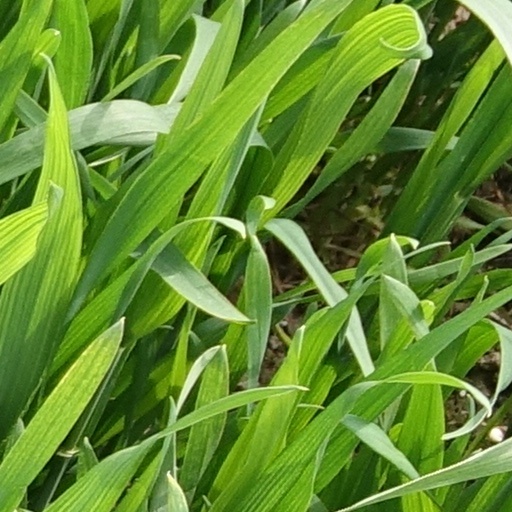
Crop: wheat